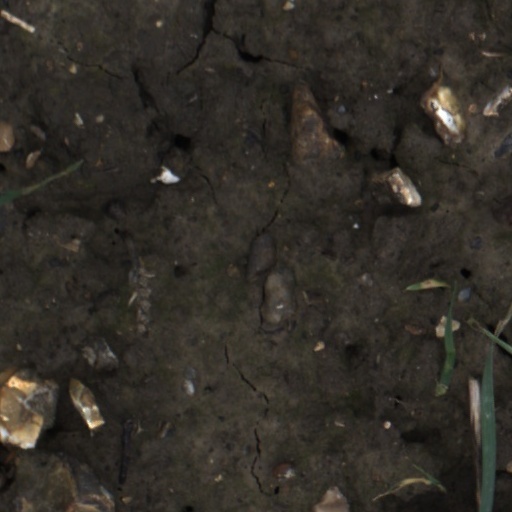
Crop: wheat